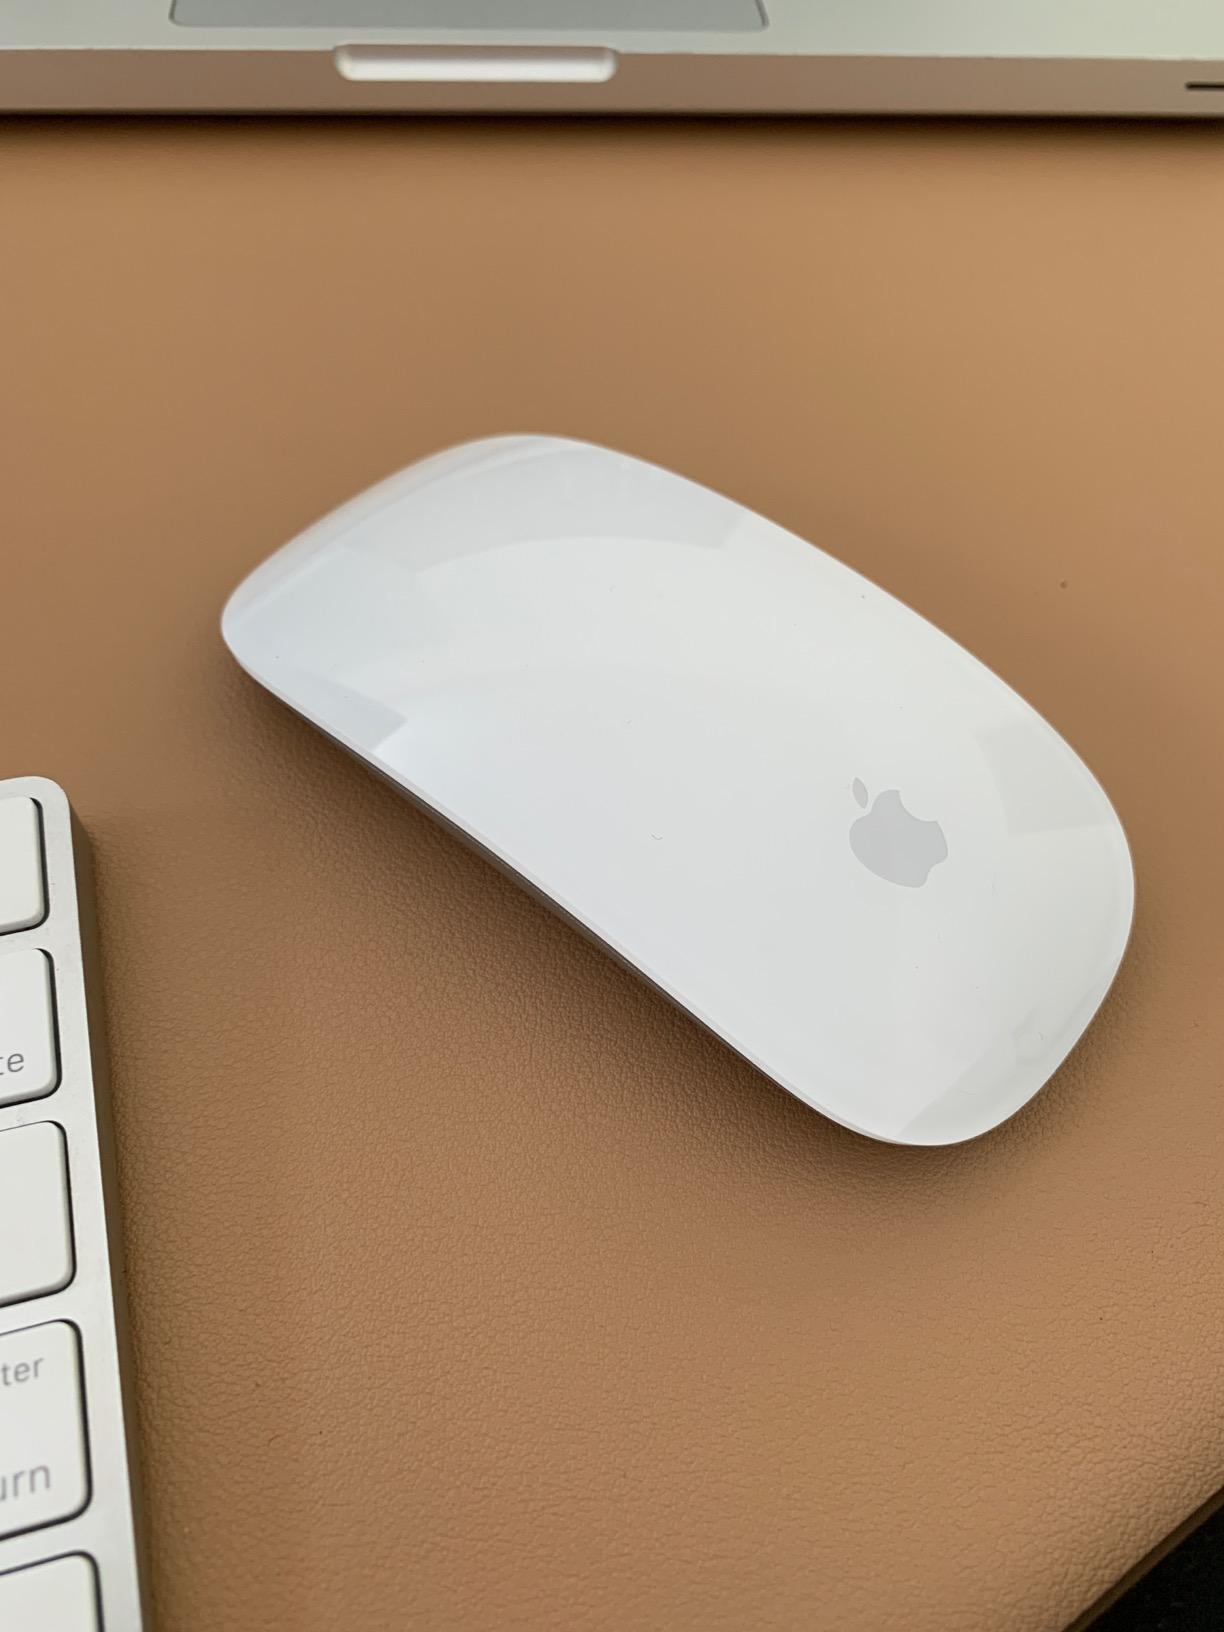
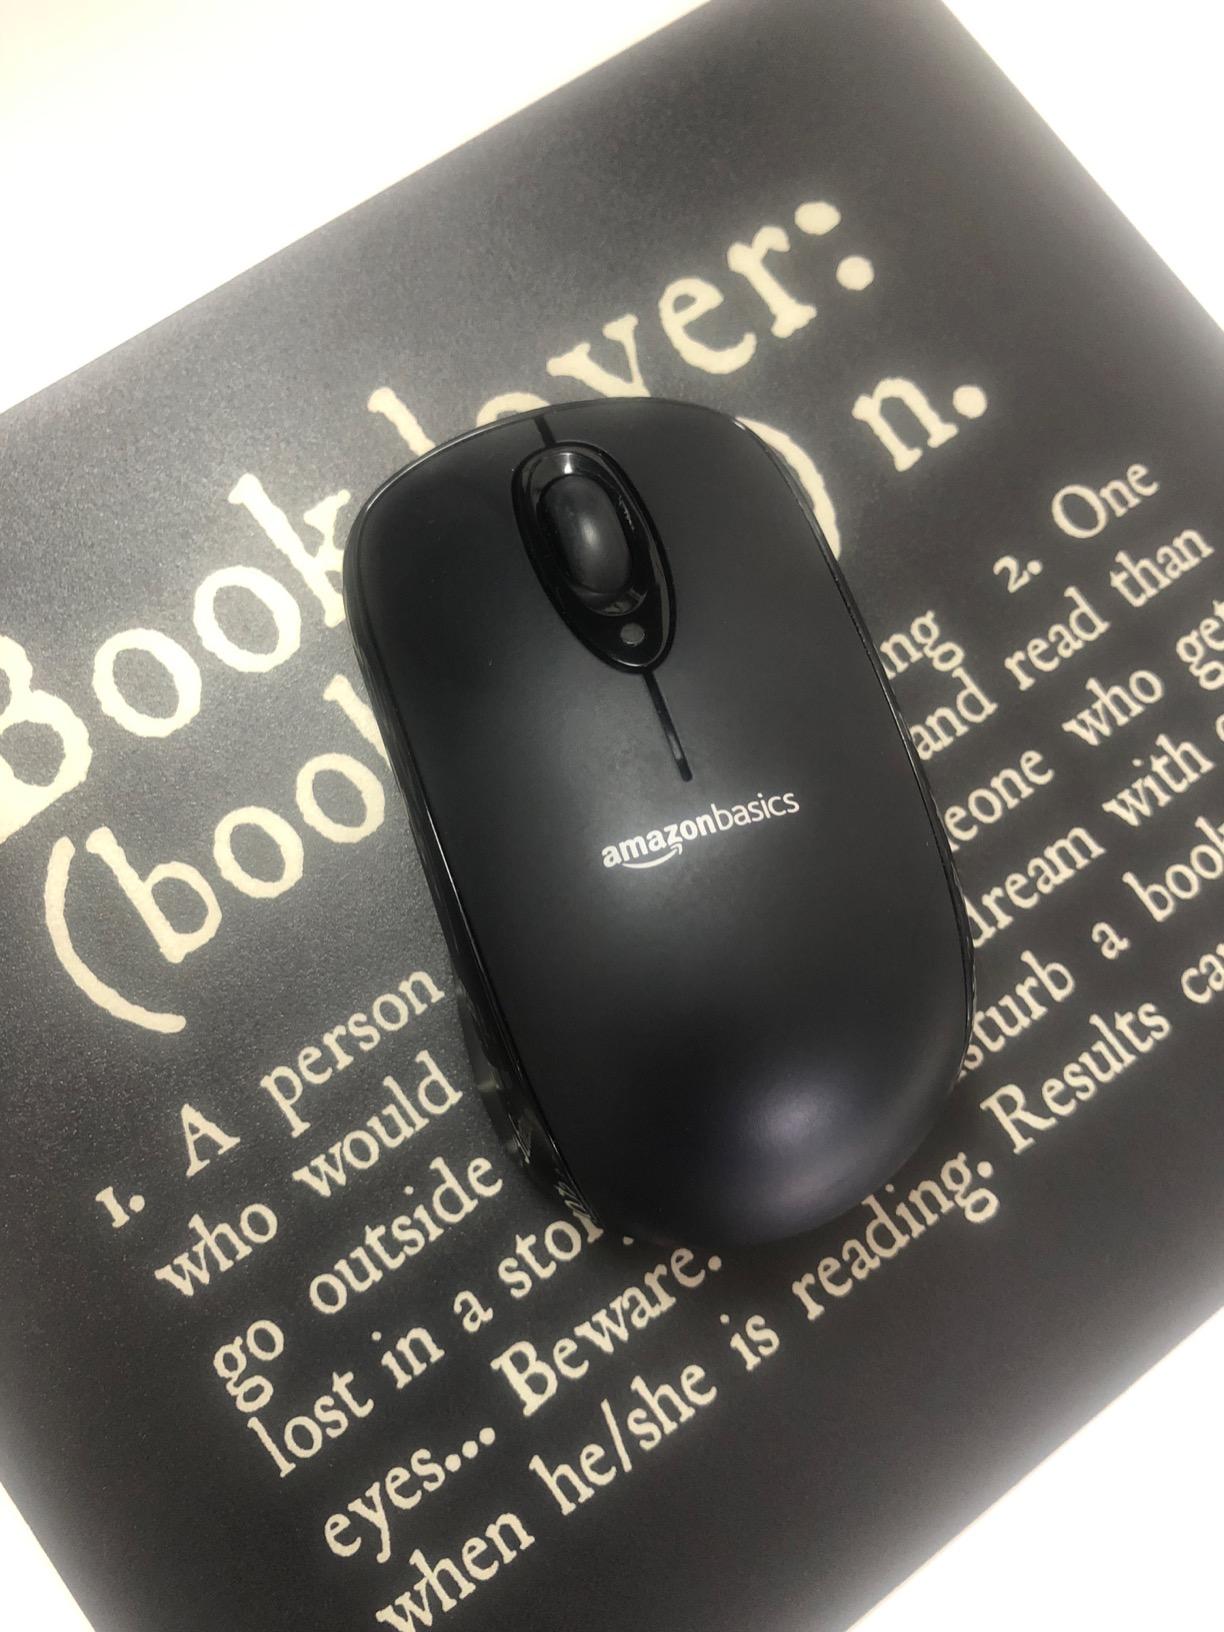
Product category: mouse
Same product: no